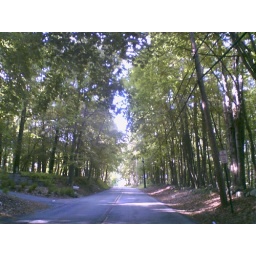
There's this stretch of road between my home and work that's so pretty in the summer!